St. Casimir Parish, South Bend

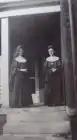
Two Sisters of the Holy Family of Nazareth

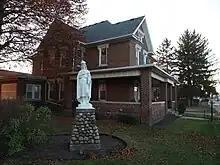
Statue of St. Casimir at St. Casimir Parish, South Bend. Behind the statue, the former rectory, now convent of Felician Sisters is seen.

The parish grade school was opened in 1899. The Congregation of the Sisters of the Holy Family of Nazareth agreed to staff the school. By 1910 the enrollment reached 600 in grades 1 through 8. Children attended morning mass and classes during weekdays. Classes were conducted in Polish and English. Since the children lived in the neighborhood, they walked to school and returned home during the lunch hour before returning for afternoon classes. Children also attended the Sunday morning children's mass, where they sat with their class and were quizzed afterwards by the priest.